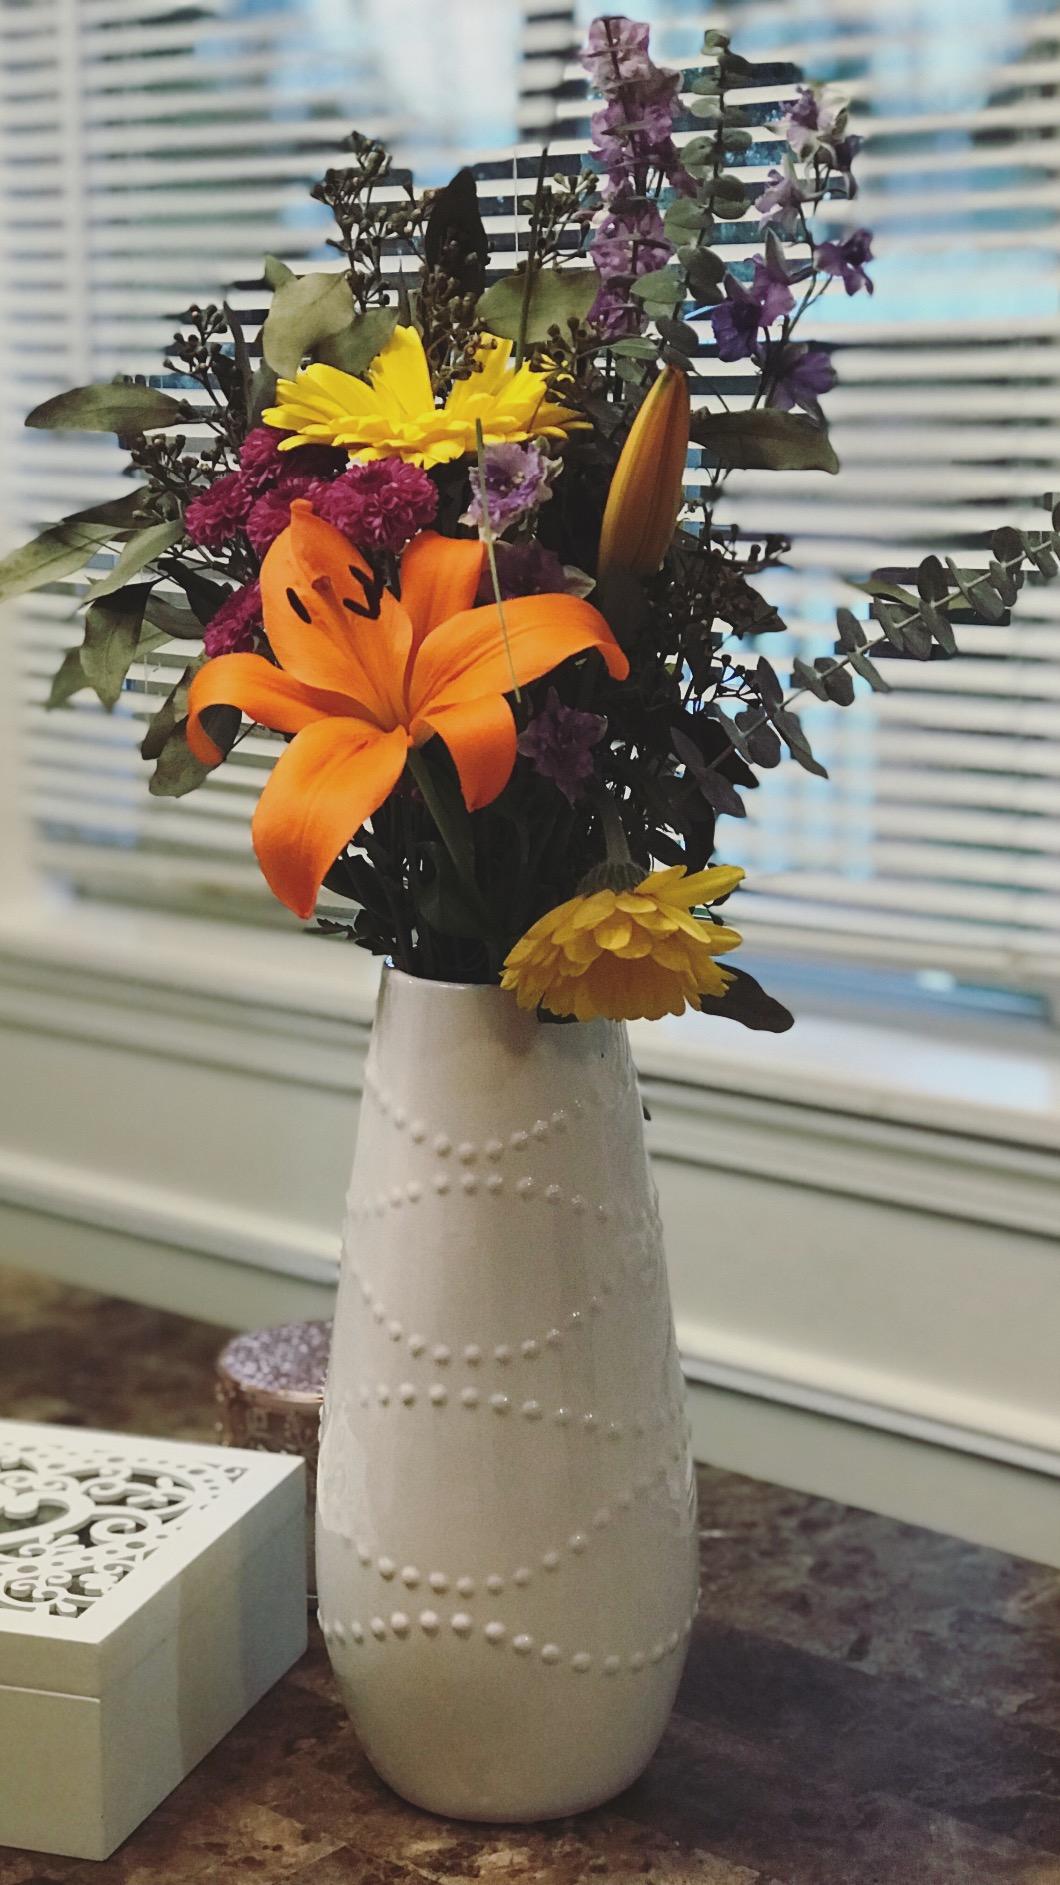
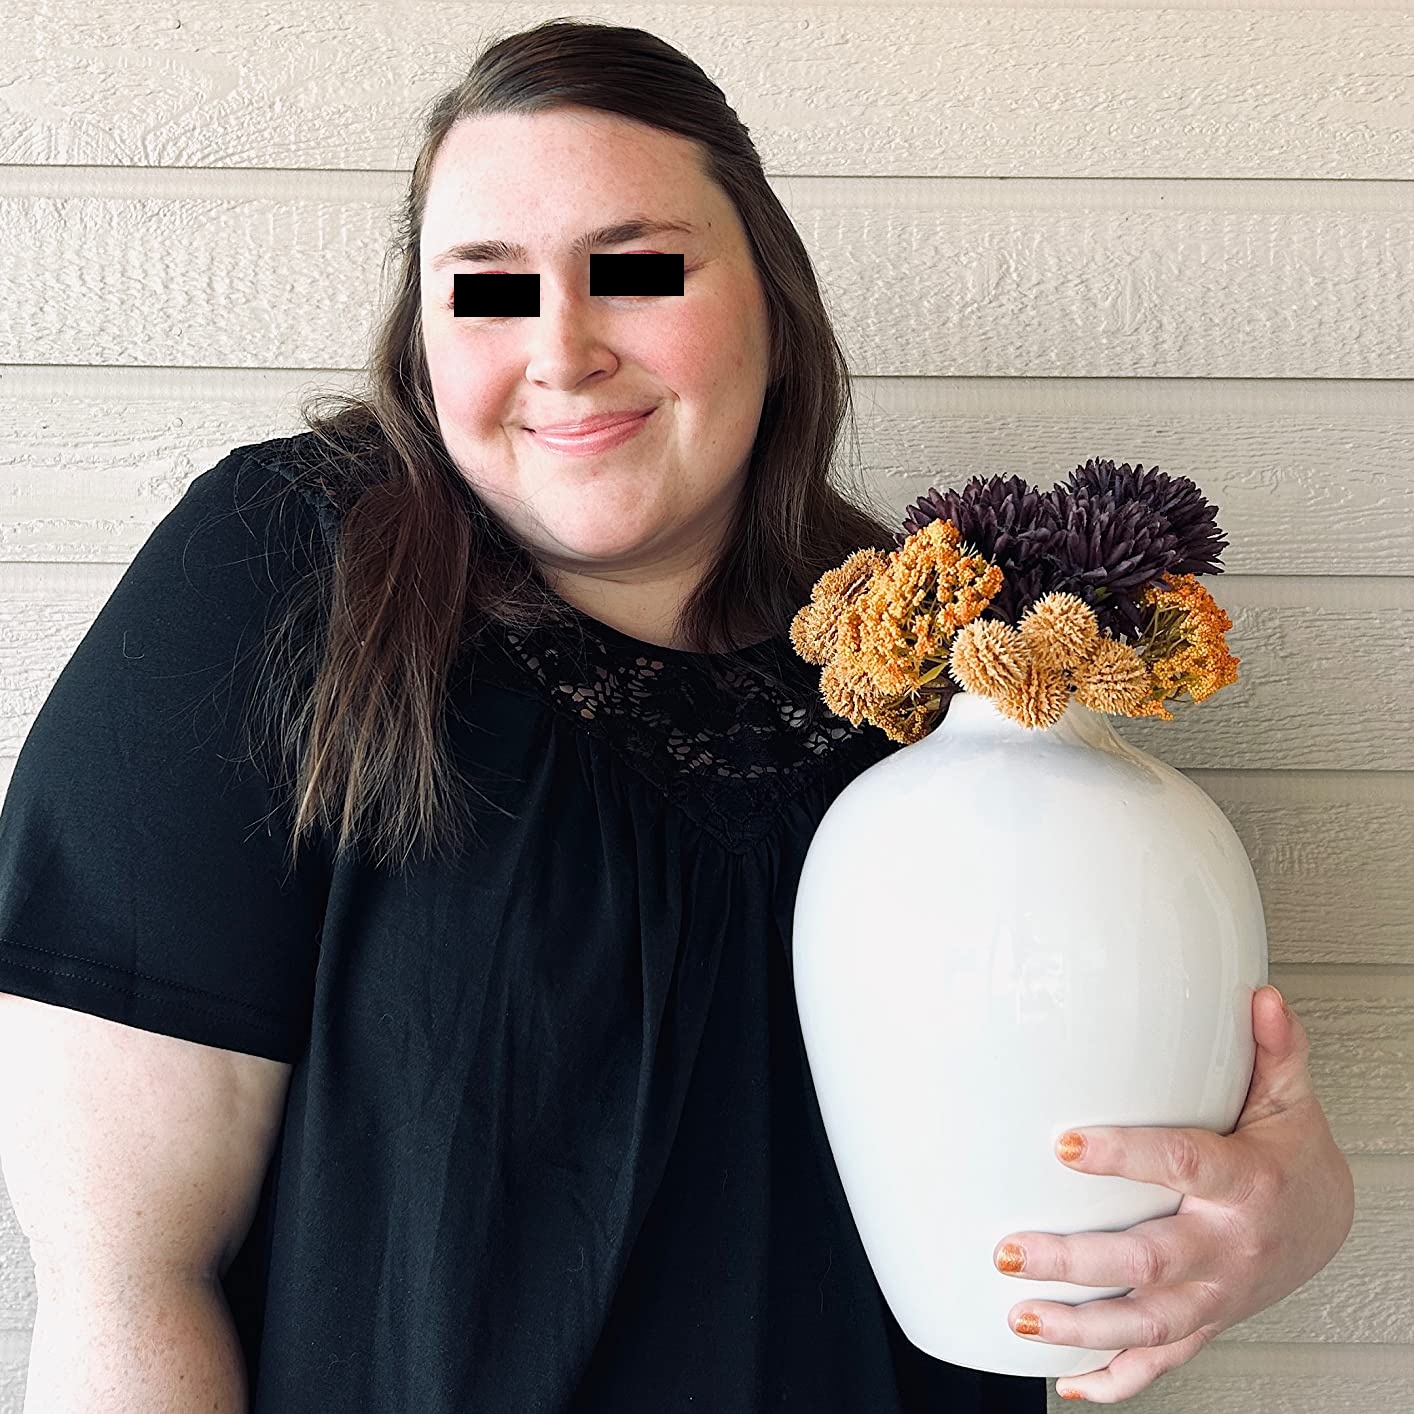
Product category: vase
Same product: no